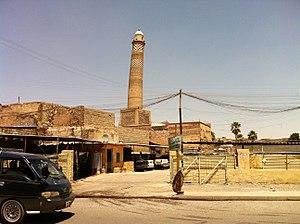
La grande mosquée al-Nouri est une mosquée située à Mossoul en Irak. Elle est notable en raison de son ancienneté et de son minaret penché, surnommé al-Hadba. Sa construction avait été ordonnée par Noureddine Al-Zink en 1172.